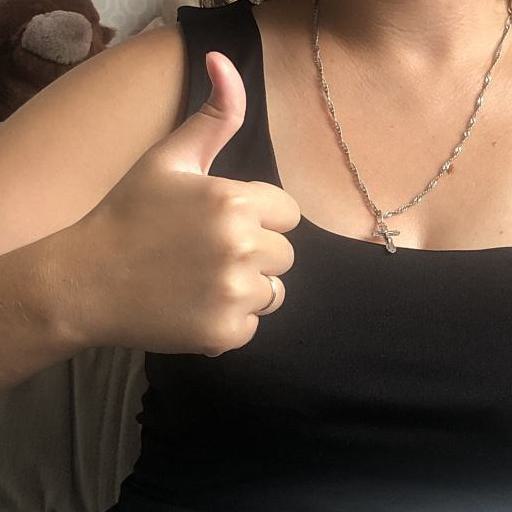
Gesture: like